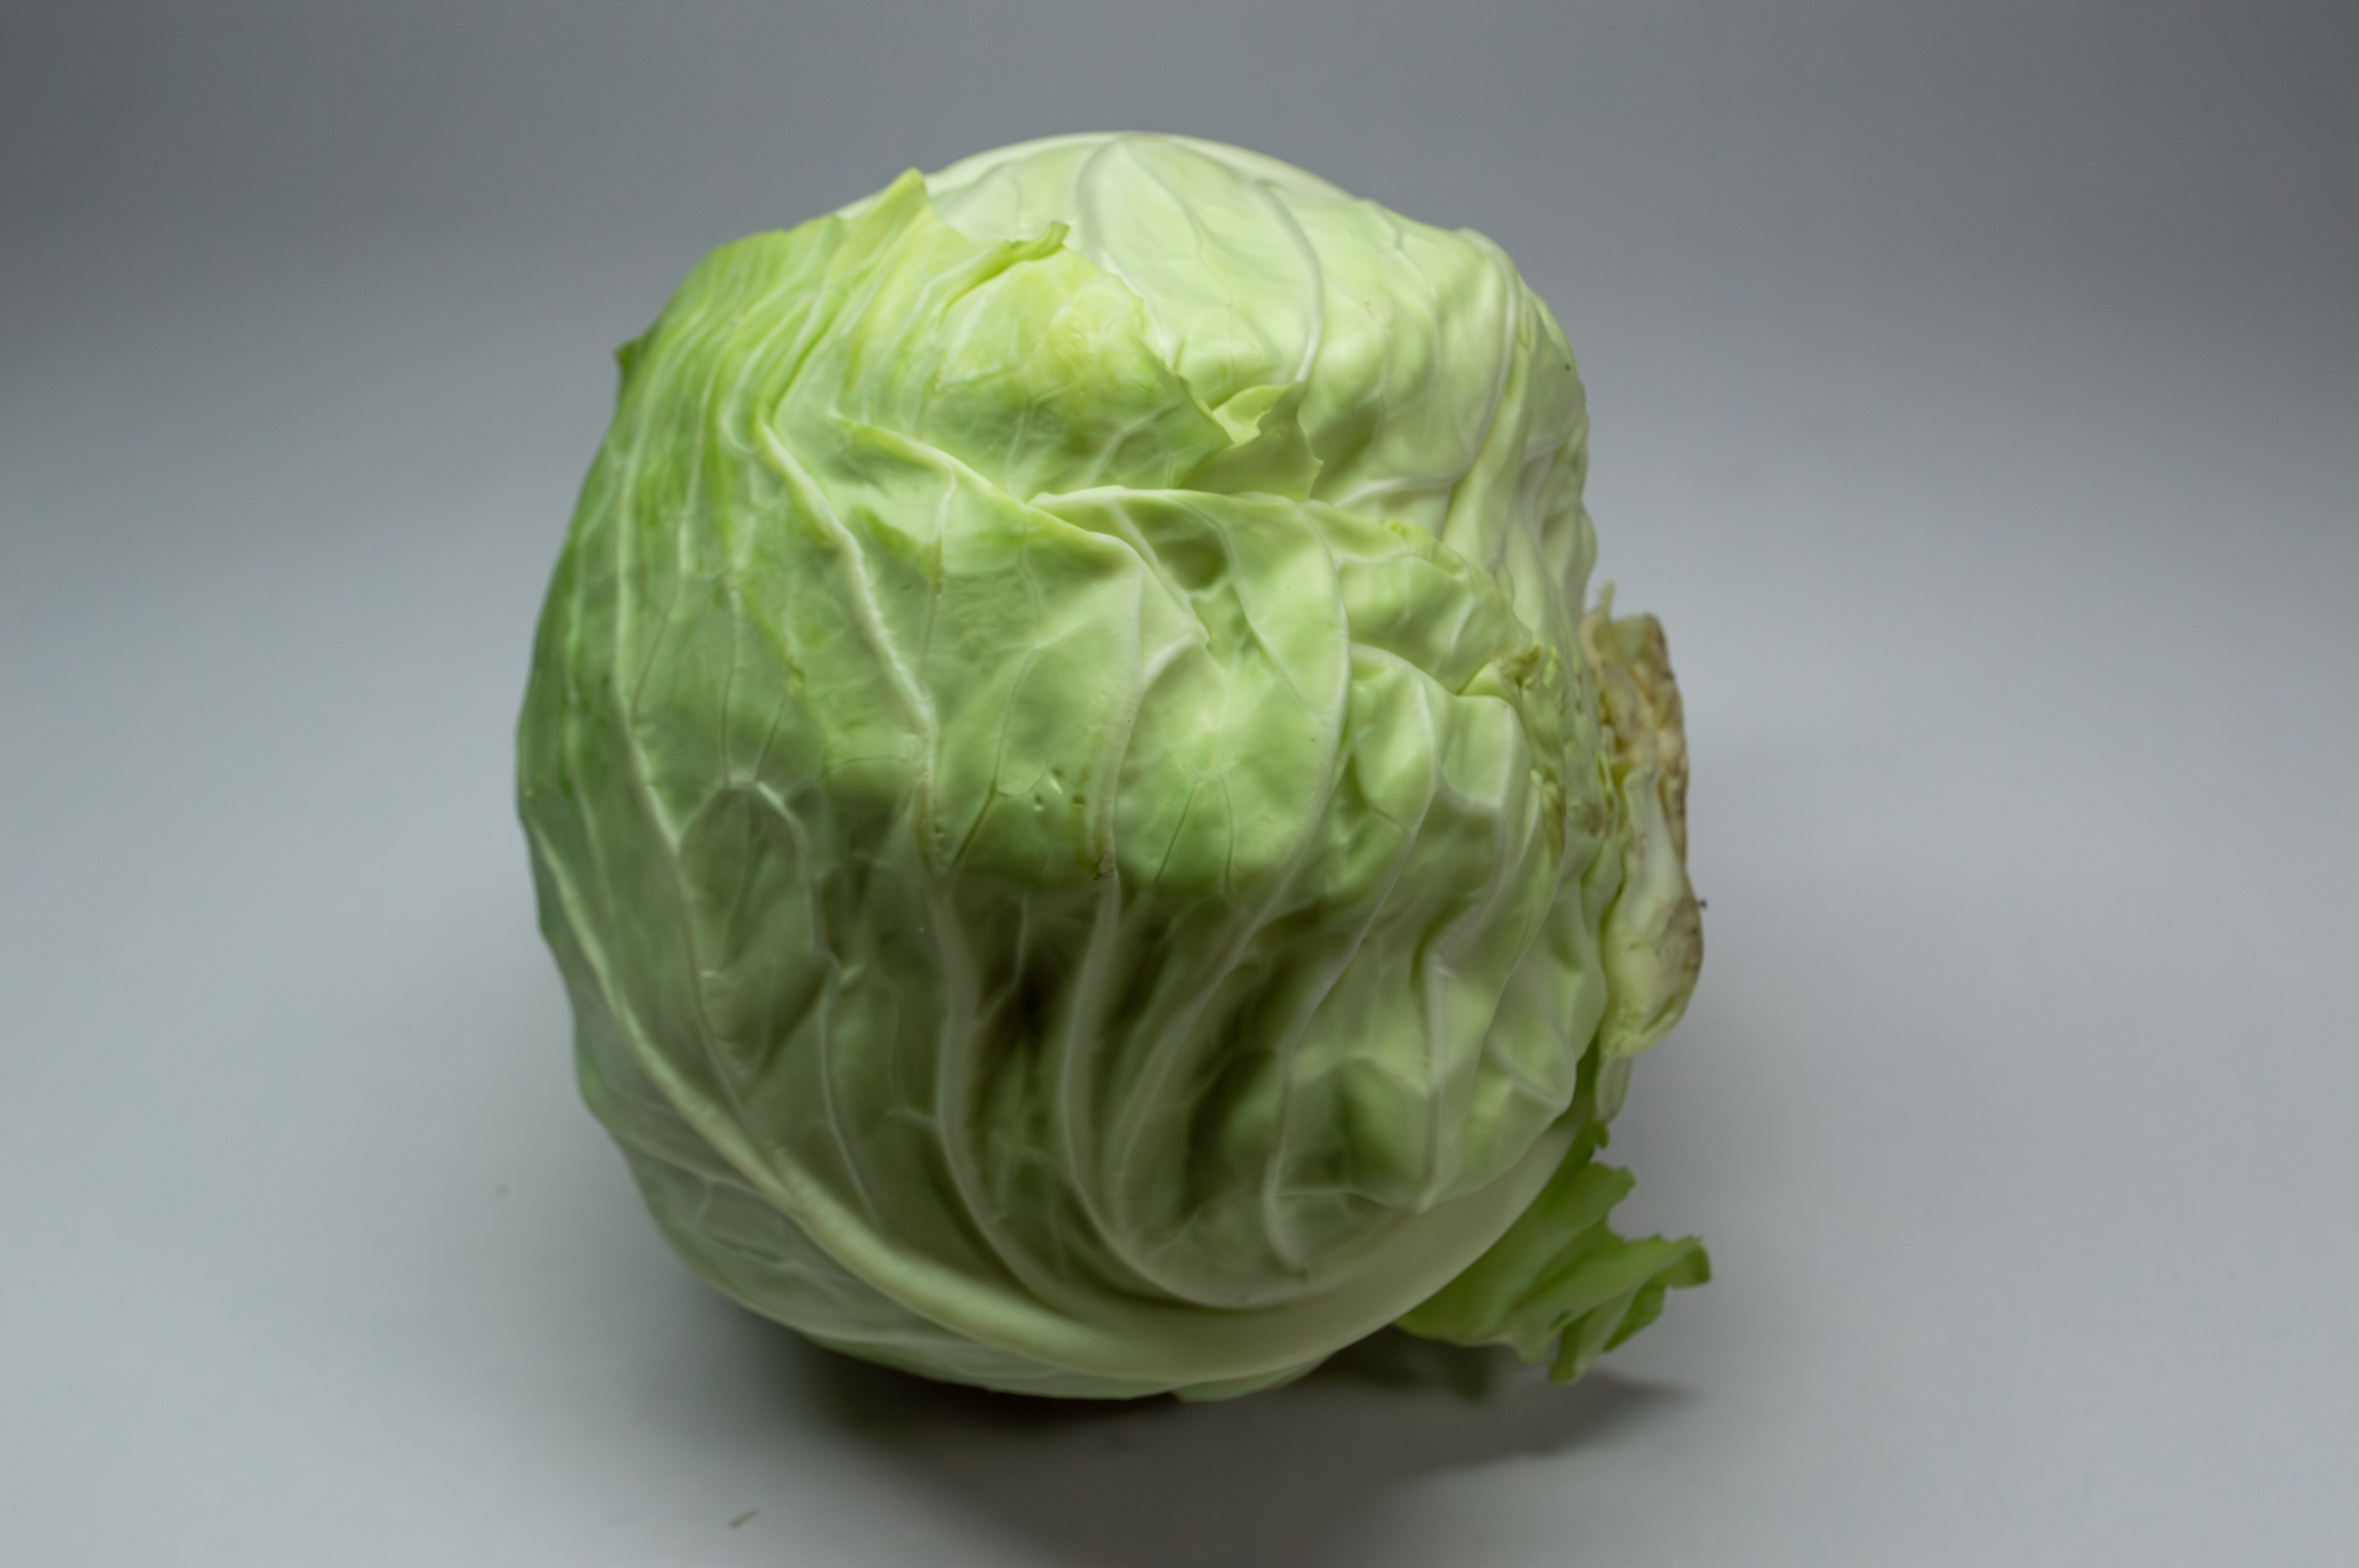
healthy, leafy, nutritional, alimentary, natural, nourishment, raw, harvested, round, vitamin, white, vegetable, vegetarian, freshness, agriculture, growth, eating, meal, nature, crunchy, horizontal, food and drink, green color, food, fruit, raw food, leaf, merchandise, kitchen, ingredient, wild cabbage, leaf vegetable, cuisine, cabbage, dish, produce, flowering plant, Iceburg lettuce, staple food, terrestrial plant, plant, brassicales, cruciferous vegetables, natural material, chinese cabbage, plant stem, fast food, brassica, vegan nutrition